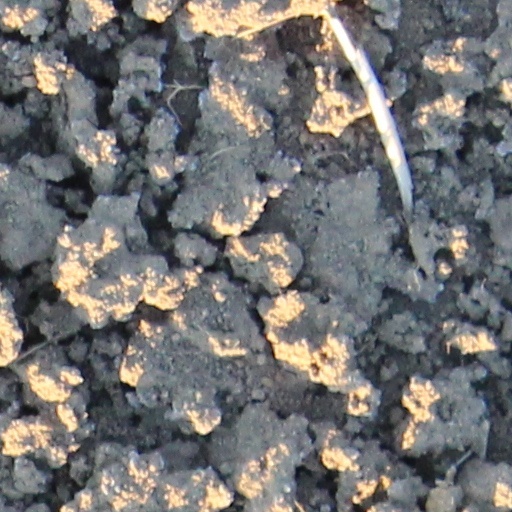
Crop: wheat